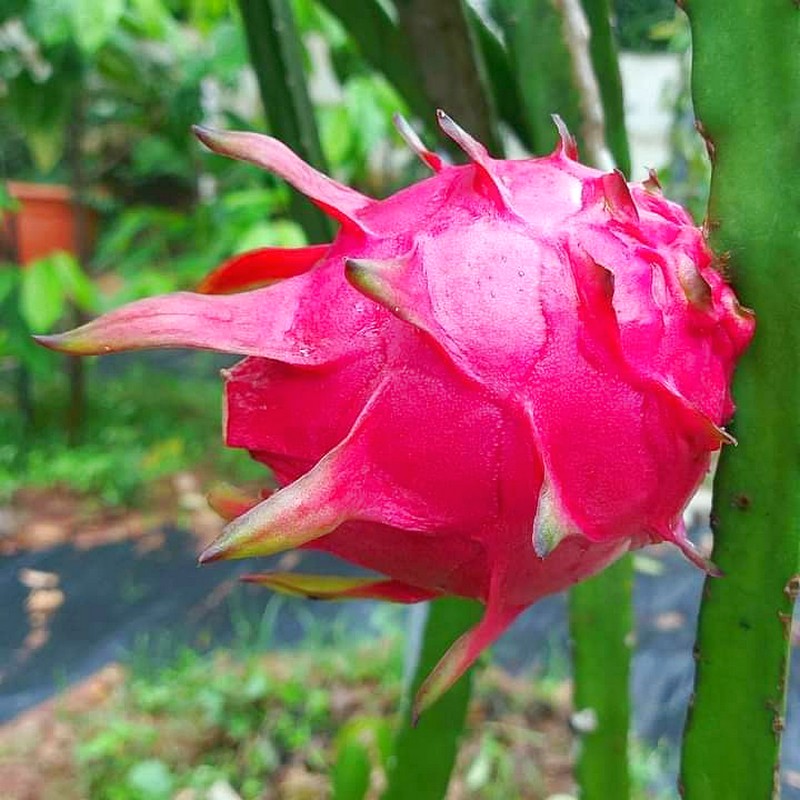
Label: Fresh Dragon Fruit